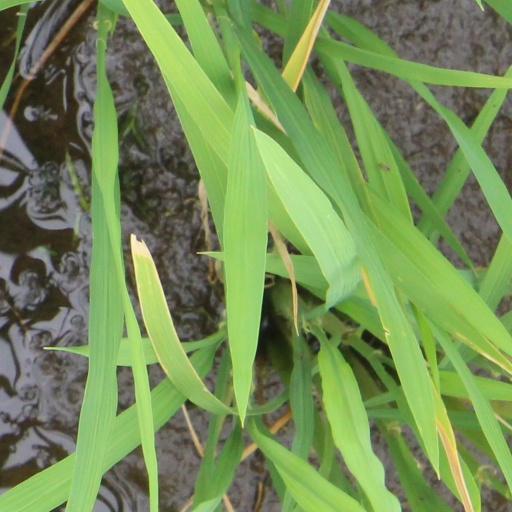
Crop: rice